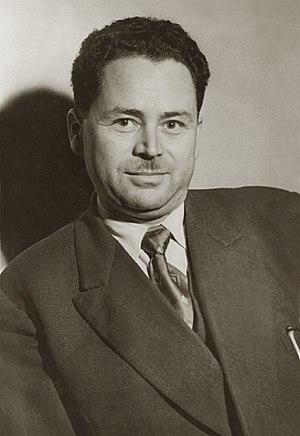
Farhat Hached (1914–1952) – héros national de la Tunisie, Secrétaire général de l'Union Générale Tunisienne du Travail (UGTT) et l'un des leaders du mouvement national pour l'indépendance du pays Русский: Фархат Хашед (1914–1952) – национальный герой Туниса, генеральный секретарь Всеобщего союза трудящихся Туниса (UGTT) и один из лидеров национального движения за независомость страны